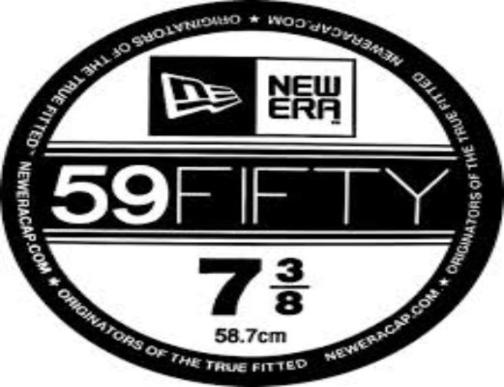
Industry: Clothes